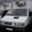
Label: truck